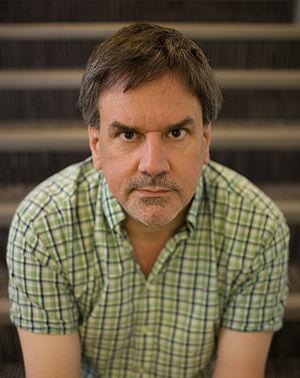
The Secret of Monkey Island est un jeu d'aventure graphique de type pointer-et-cliquer développé et publié par LucasArts en octobre 1990. Le jeu se déroule dans une version imaginaire des Caraïbes pendant la grande époque de la piraterie. Le joueur incarne le personnage de Guybrush Threepwood, un jeune homme rêvant de devenir un pirate, et doit explorer des îles imaginaires et résoudre des énigmes pour progresser dans le jeu. The Secret of Monkey Island est conçu en 1988 par Ron Gilbert, alors employé de LucasArts, avec l’aide de Tim Schafer et de Dave Grossman, et a été partiellement inspiré d'un roman publié la même année et intitulé Sur des mers plus ignorées de Tim Powers. C’est le cinquième jeu à utiliser le moteur SCUMM, celui-ci ayant été modifié pour The Secret of Monkey Island afin d’intégrer une interface plus facile à prendre en main.
Monkey Island 2: LeChuck's Revenge est un jeu vidéo d'aventure graphique de type pointer-et-cliquer développé et publié par LucasArts sur PC en décembre 1991 puis sur Amiga et Macintosh en 1992. Le jeu fait suite à The Secret of Monkey Island et se déroule dans une version imaginaire des Caraïbes pendant la grande époque de la piraterie. Le joueur incarne le personnage de Guybrush Threepwood et doit explorer quatre îles imaginaires et résoudre des énigmes pour avancer dans le jeu. Comme le premier épisode de la série, LeChuck's Revenge est conçu par Ron Gilbert avec l’aide de Tim Schafer et de Dave Grossman. Le jeu s’inspire du roman Sur des mers plus ignorées de Tim Powers ainsi que de l’attraction Pirates of the Caribbean de Disneyland. Basé sur la même version du moteur SCUMM que son prédécesseur, il bénéficie de ses améliorations ainsi que de quelques nouveautés, dont notamment l’intégration du système iMUSE, développé par Michael Land et Peter McConnell, qui permet de synchroniser les pistes audio avec les événements se déroulant dans le jeu.
Maniac Mansion est un jeu d'aventure développé et édité par Lucasfilm Games. Initialement commercialisé sur Commodore 64 et Apple II en octobre 1987, le jeu est ensuite publié sur DOS en 1988, sur Amiga et Atari ST en 1989 puis sur NES en 1990. Il suit les aventures du jeune Dave Miller qui tente de sauver sa petite amie enlevée par un scientifique fou, le docteur Fred Edison, dont la famille est sous le contrôle d'une météorite qui s’est écrasée derrière leur maison vingt ans auparavant. Le joueur contrôle ses personnages grâce à une interface en pointer-et-cliquer et doit résoudre des énigmes pour avancer dans le jeu.
Ron Gilbert est un concepteur de jeux vidéo américain, né le 1ᵉʳ janvier 1964 à La Grande.
Day of the Tentacle, également connu sous le nom de Maniac Mansion: Day of the Tentacle, est un jeu vidéo d'aventure graphique développé et publié par LucasArts en juin 1993 sur PC puis Macintosh. Le jeu est sorti à la fois sur disquettes et sur CD-ROM, et fait suite à Maniac Mansion sorti en 1987. Il suit les aventures de Bernard Bernoulli et de ses amis Hoagie et Laverne qui tentent d'empêcher le démoniaque Tentacule Pourpre de dominer le monde. Le joueur contrôle ses personnages grâce à une interface graphique en pointer-et-cliquer et doit résoudre des énigmes à travers différentes périodes de l'histoire pour avancer dans le jeu.